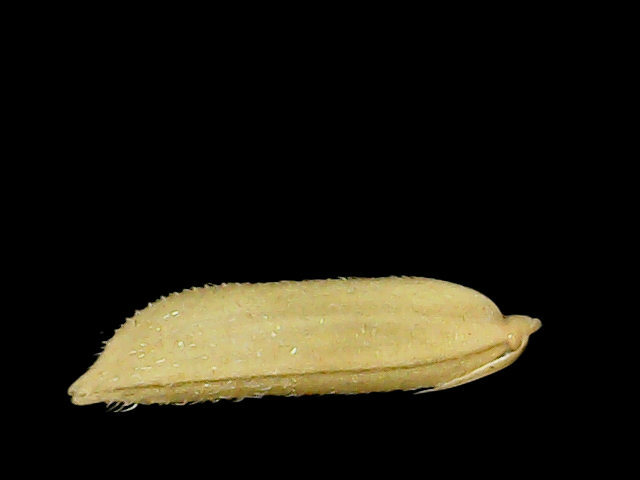
Rice variety: Binadhan20